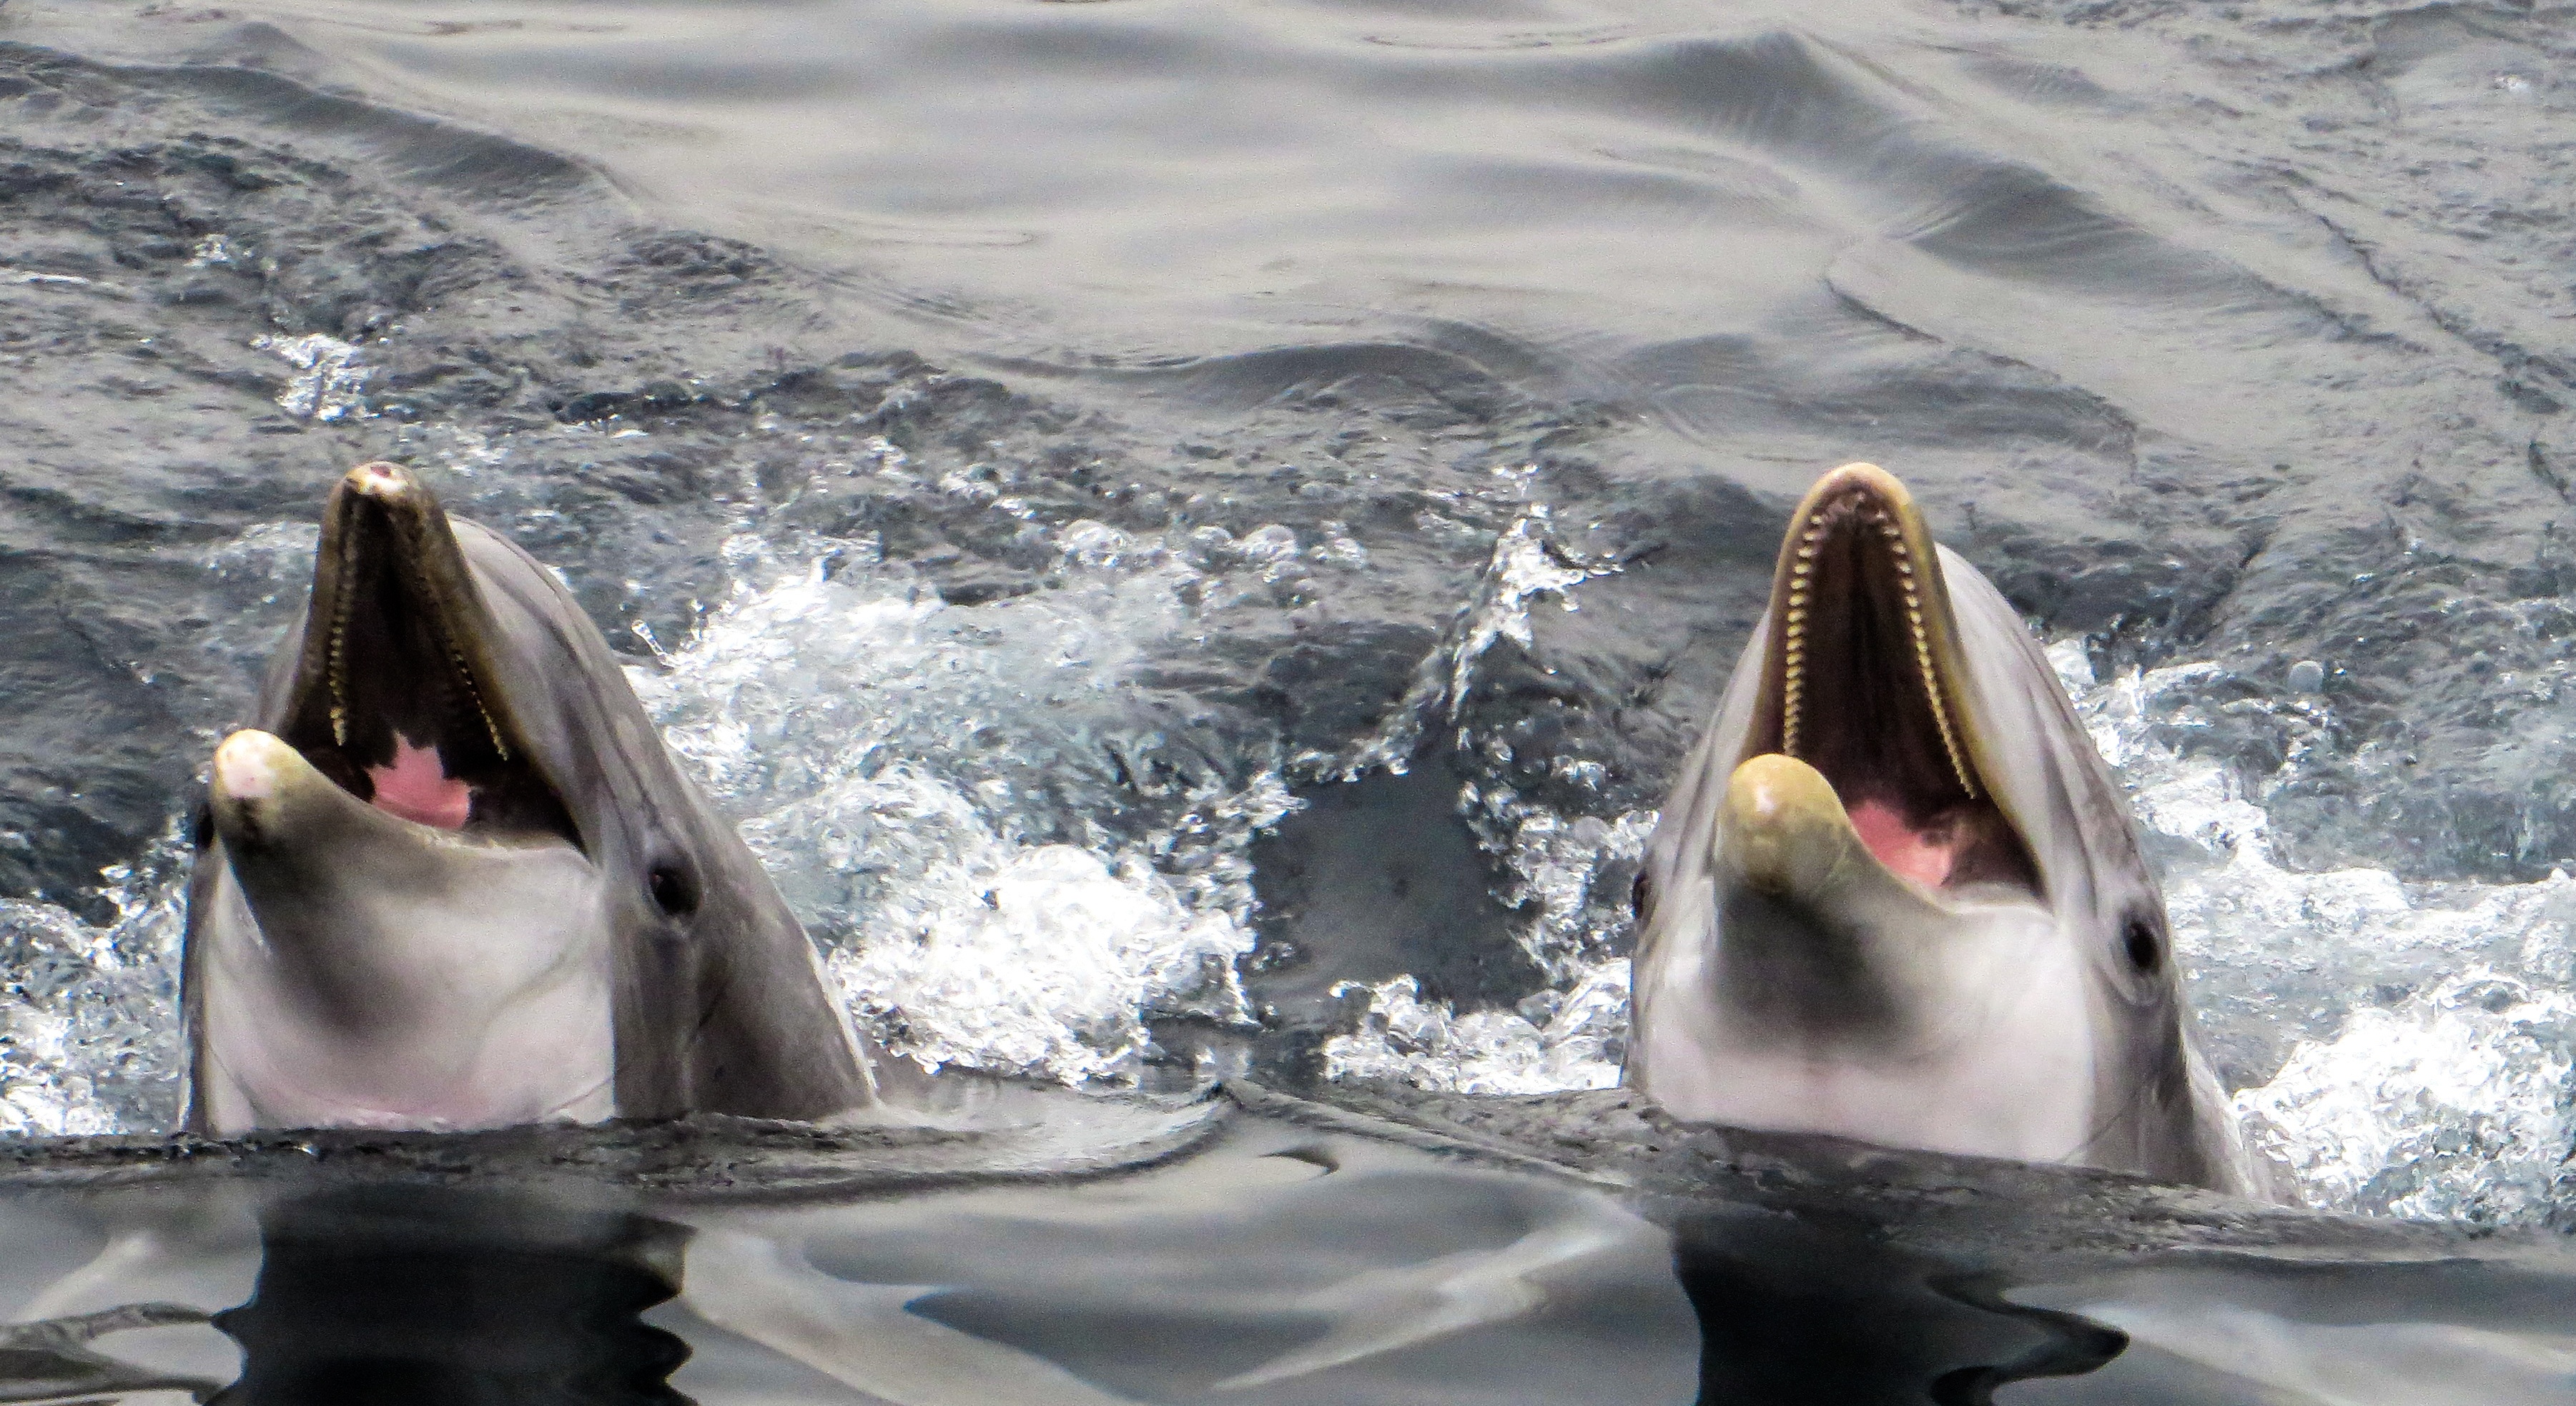
sea, mammal, fish, vertebrate, whale, dolphin, marine mammals, marine mammal, killer whale, marine biology, whales dolphins and porpoises